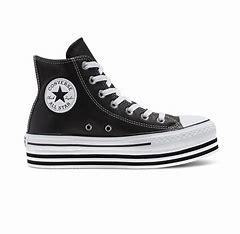
Brand: Converse
Model: Chuck Taylor All Star Canvas